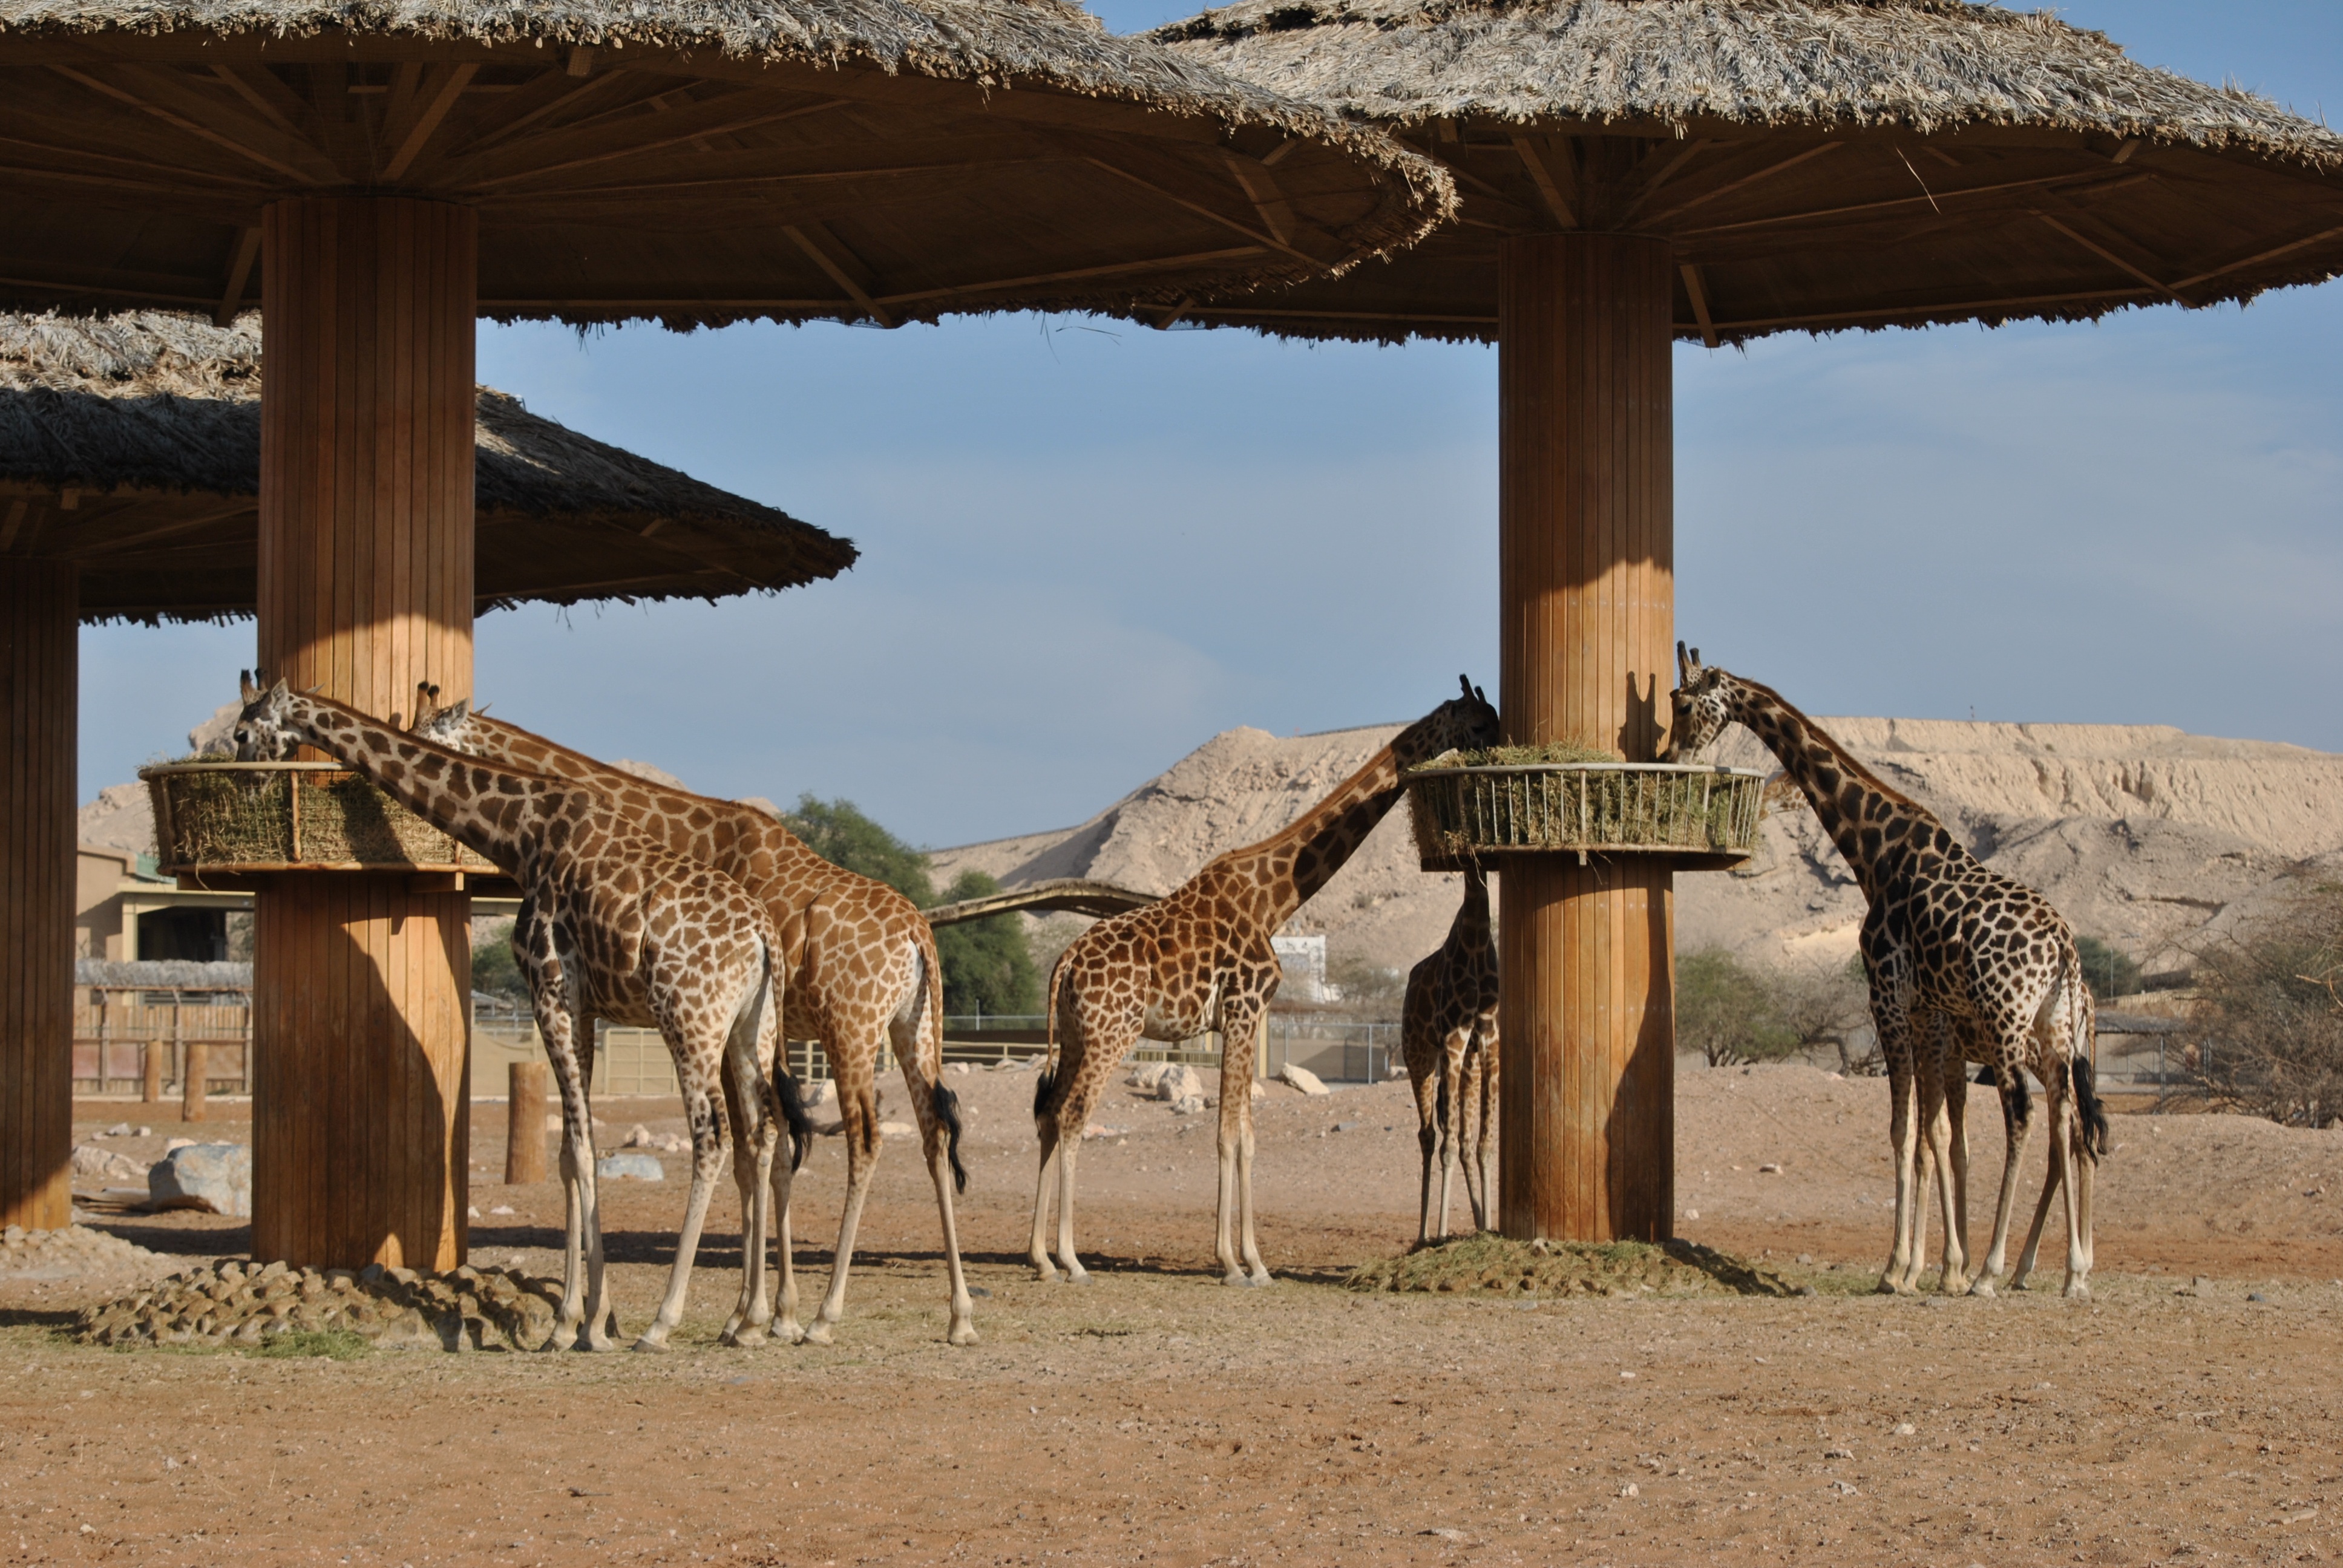
nature, hair, adventure, animal, wildlife, wild, zoo, africa, fauna, savanna, giraffe, spotted, savannah, animals, giraffes, safari, photographic, south africa, mantle, giraffidae, manto